Ozimek volans

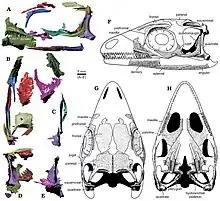
CT scans and drawings of the skull

The skull of "Ozimek" is only known from fragmentary fossils; from the identifiable fragments, the skull appears to have been diapsid, broad, and compact, unlike the elongated skulls of "Protorosaurus" and other small archosauromorphs. In particular, like "Langobardisaurus", the squamosal bone of the skull roof was large. By contrast, the likewise poorly-preserved skull of "Sharovipteryx" was interpreted as having been narrow and deep by David Unwin and colleagues in 2000, although Dzik and Sulej suggested that its skull was actually similar to "Ozimek". The preserved portions of the jaws show numerous small, sharp teeth. Based on the shape and arrangement of teeth in the maxilla, "Ozimek" may not have had an antorbital fenestra (opening in front of the eye socket). In the eye socket, the sclerotic ring may have been fossilized. On the side of the skull, the jugal bone would have formed a complete arch.